History of Andean South America

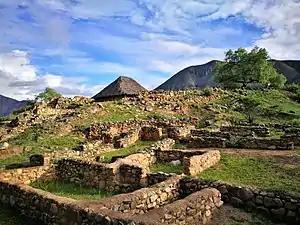
Kotosh

In the mountain drainage areas of the Andes, a series of ceremonial buildings were constructed that archaeologists have identified as being a part of what they called the Kotosh Religious Tradition. One of the most prominent of these sites was that at Kotosh, after which the religious tradition was named. Located on the bank of the Río Higueras, Kotosh was at an elevation of c. 2000 metres above sea level, and consisted of "two large platform mounds flanked by lesser constructions and a number of small structures on a nearby river terrace." Another notable example of the Kotosh Religious Tradition can be seen at La Galgada in the Callejón de Huaylas, modern Peru, which again consists of two platform mounds and several surrounding structures.